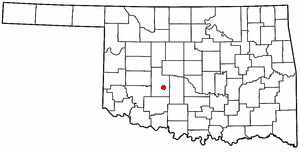
Anadarko (Oklahoma)
Anadarkos beliggenhed i Oklahoma
Anadarko er en amerikansk by og admistrativt centrum i det amerikanske county Caddo County, i staten Oklahoma. I 2000 havde byen et indbyggertal på 6.645.